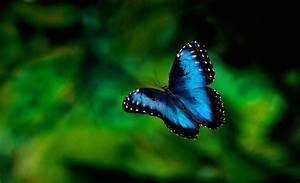
butterfly